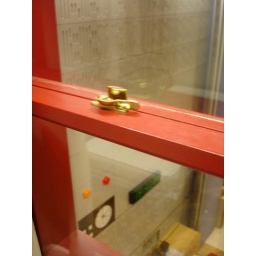
A little window in the Broadcasting house drama studio